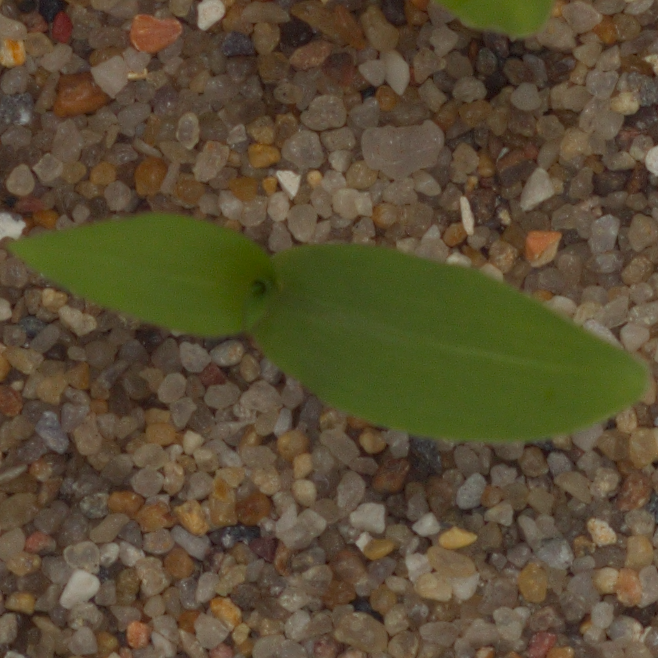
Label: maize